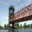
Label: bridge